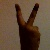
The image shows a hand gesture representing the number 2 in Indian Sign Language.